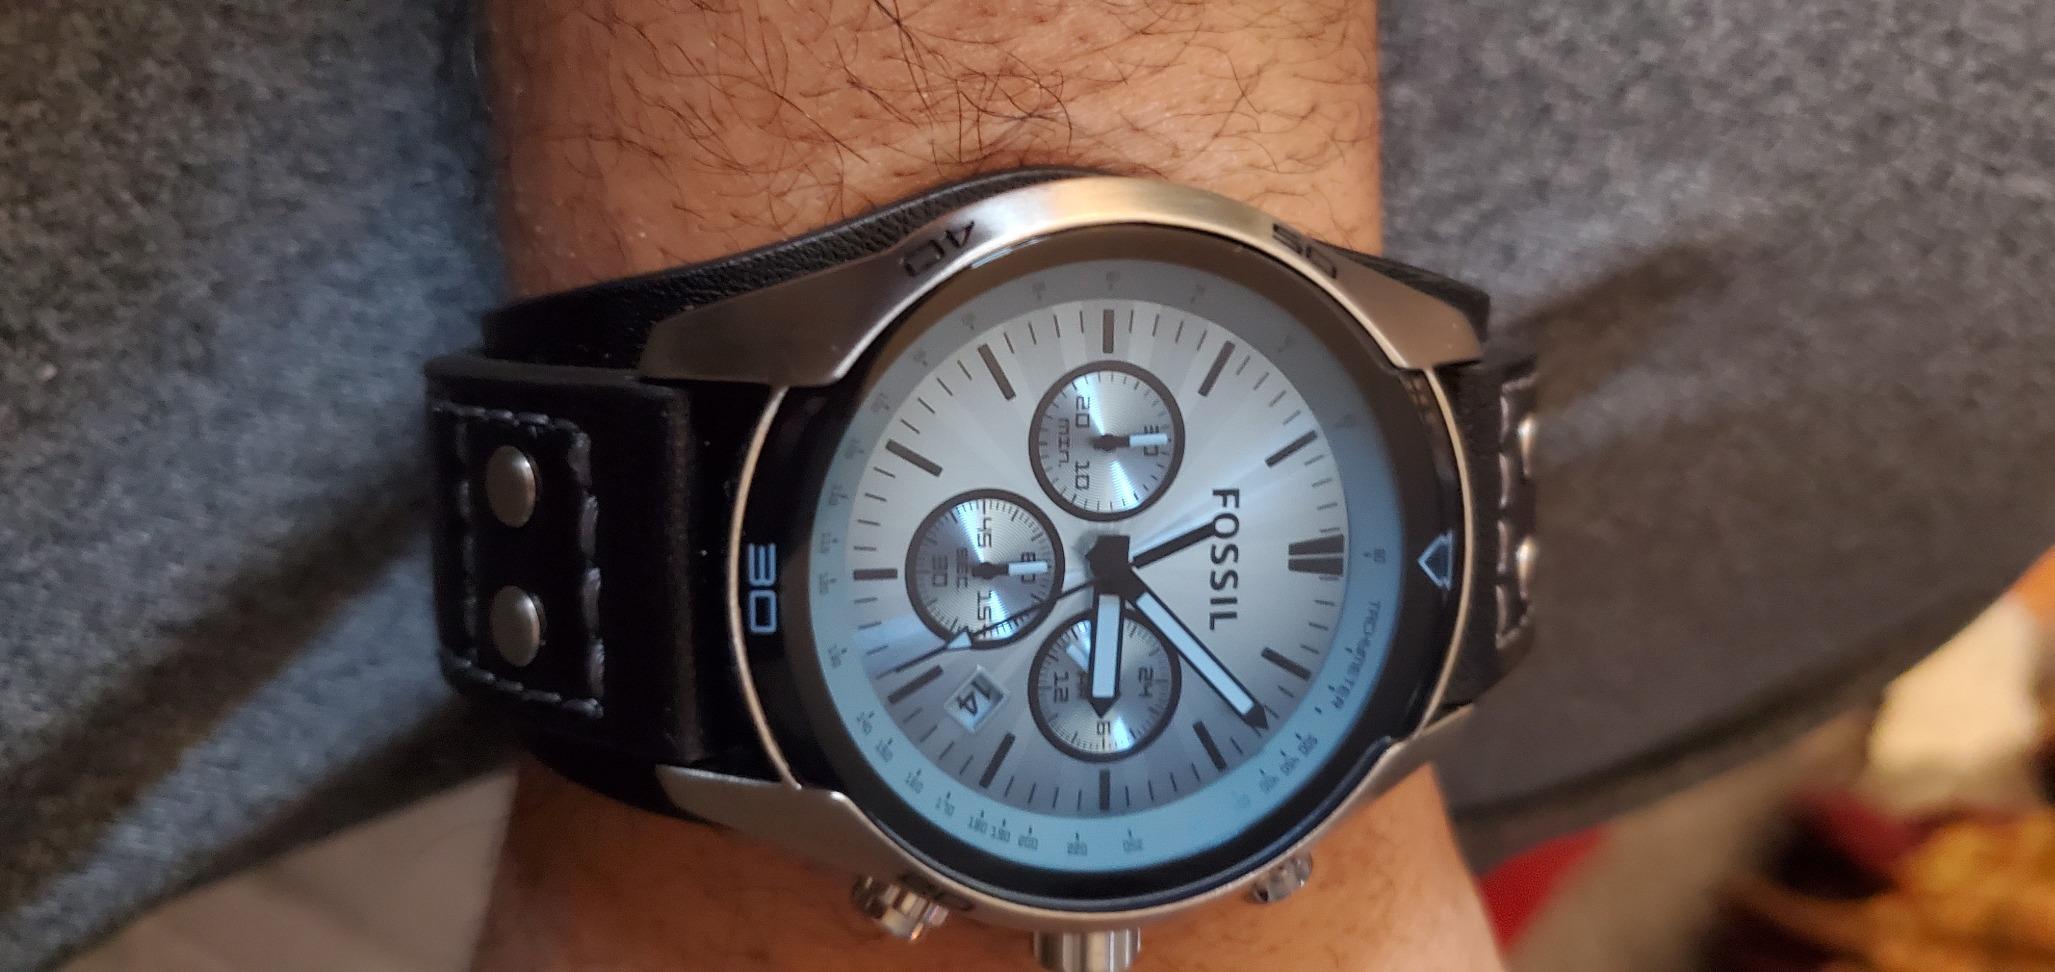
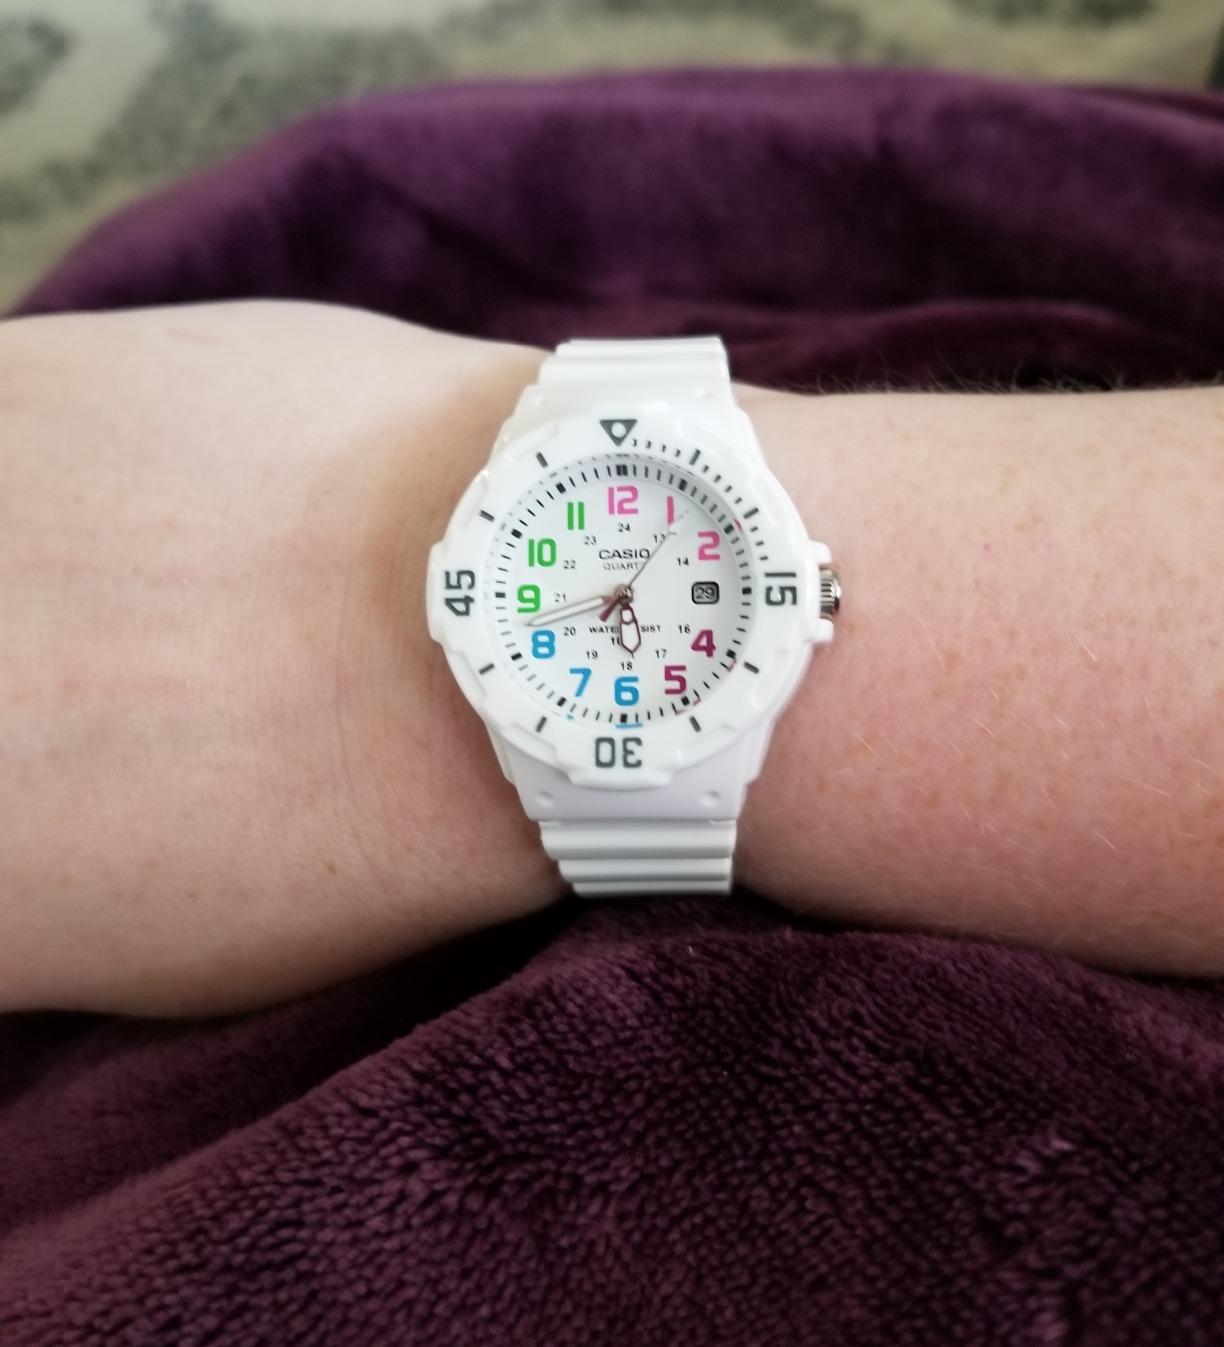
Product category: accessories_watch
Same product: no